Surform

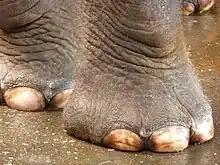
Trimmed nails on an elephant's foot

Compared to a conventional rasp or sandpaper, the advantages of a surform rasp include a faster cutting action, no clogging of the tool with material being removed, and little or no dust.